Zone 414

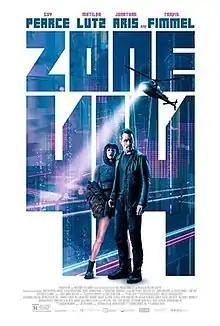
Poster

Zone 414 is a 2021 American tech noir thriller film directed by Andrew Baird in his feature-film debut, and written by Bryan Edward Hill. It stars Guy Pearce, Matilda Lutz, Jonathan Aris and Travis Fimmel. The film is about a wealthy robot designer who hires a private investigator to find his adult daughter, who goes missing inside a walled city where humans can hire humanoid robots for sexual pleasure.